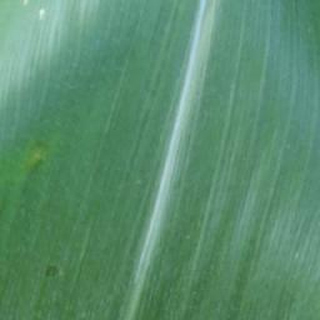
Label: healthy_corn